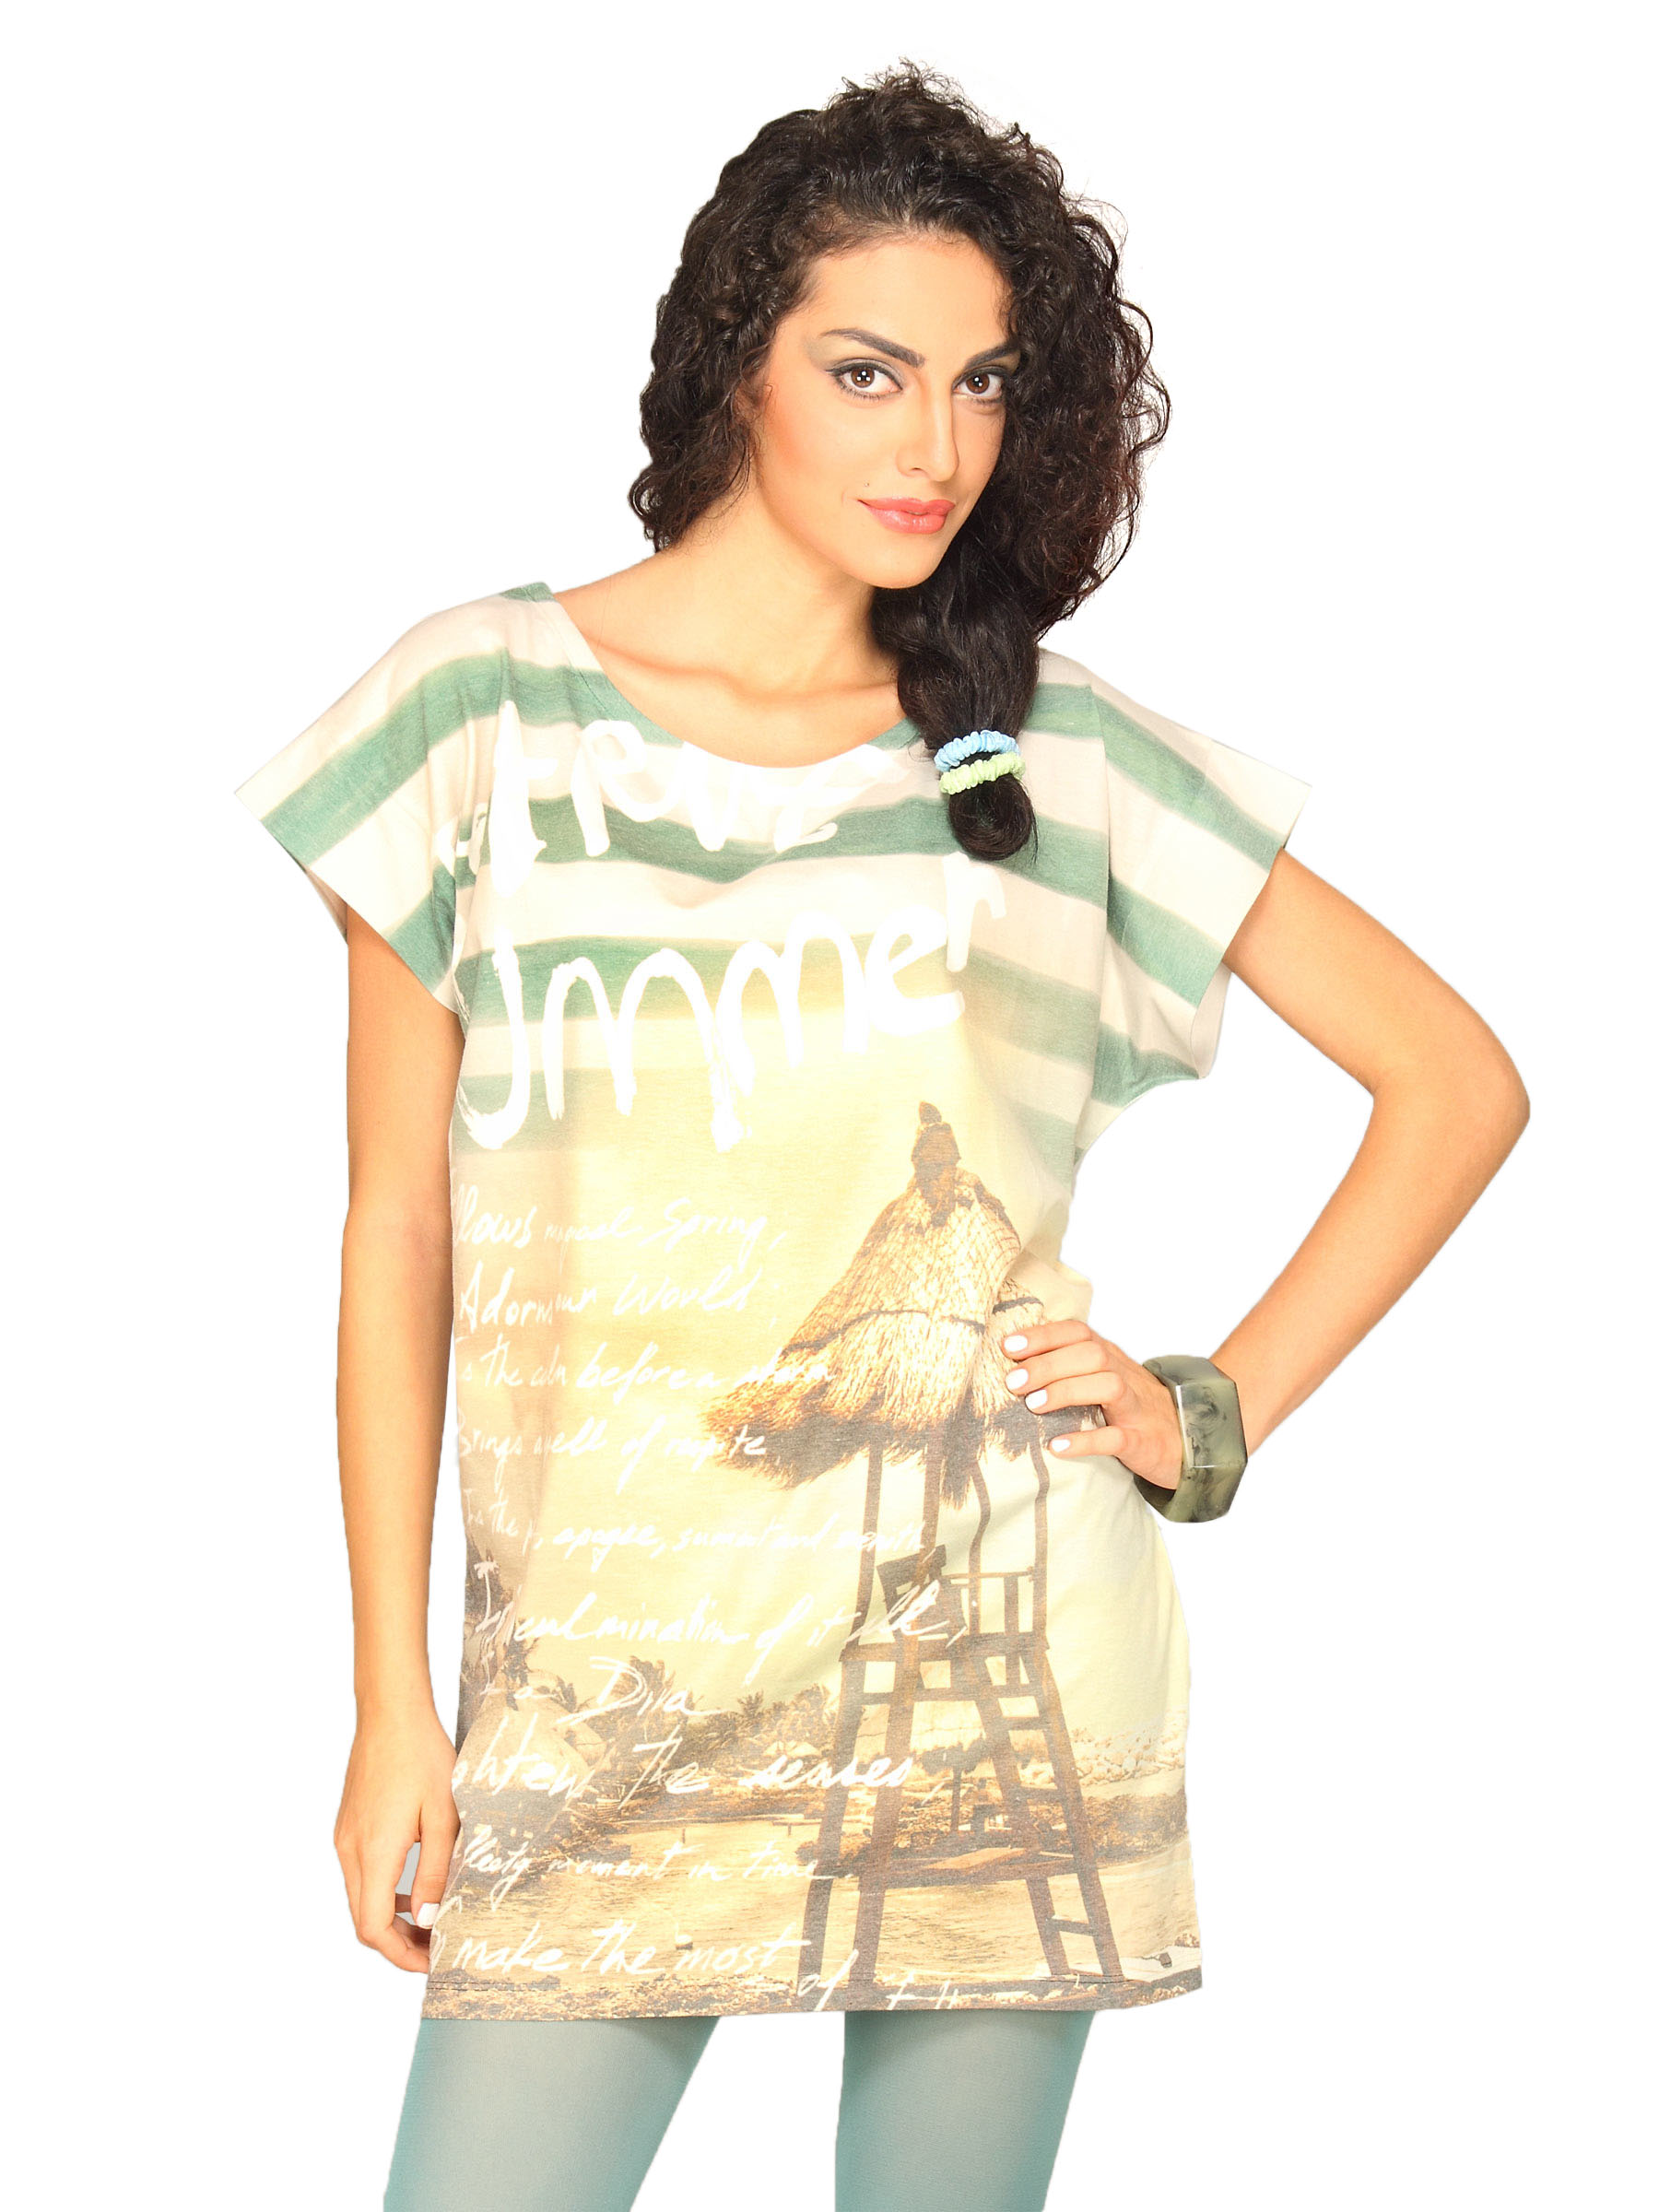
UCB Women's Photo Prints Light Green T-shirt
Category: Apparel / Topwear / Tshirts
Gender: Women
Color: Green
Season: Summer 2011
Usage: Casual